Why We Fight

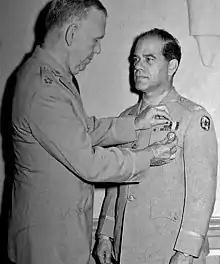
Frank Capra receiving the Distinguished Service Medal from U.S. Army Chief of Staff General George C. Marshall, 1945

Produced from 1942 to 1945, the seven installments range from 40 to 76 minutes in length, and all are available for free on DVD or online since they have always been public domain material by the US government. All are directed by Frank Capra and narrated by Walter Huston alongside radio actors Elliott Lewis, Harry von Zell, film actor Lloyd Nolan and others. The score is performed by the Army Air Force Orchestra.